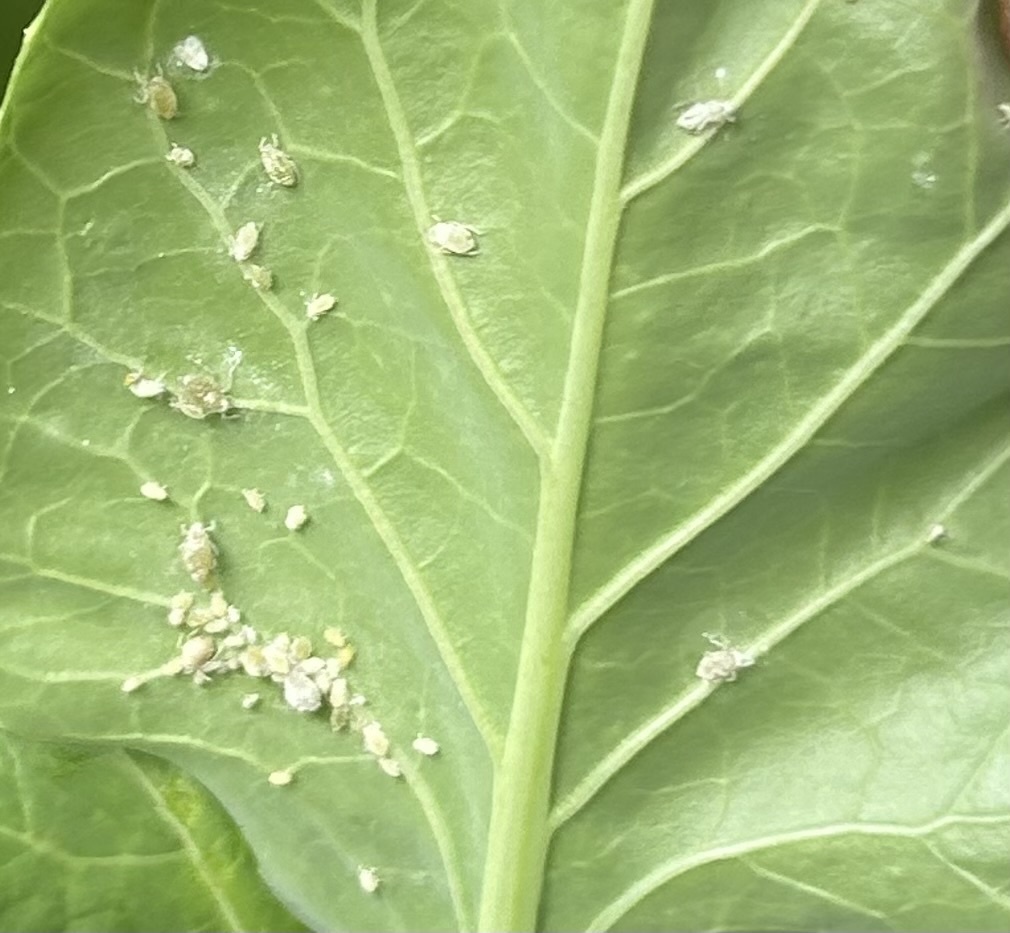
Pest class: cabbage_aphid